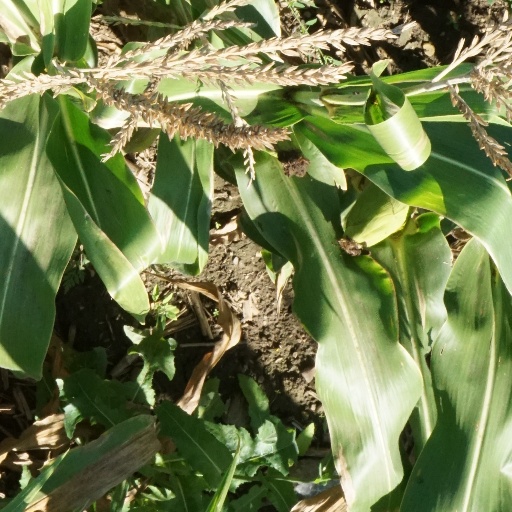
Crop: maize; corn